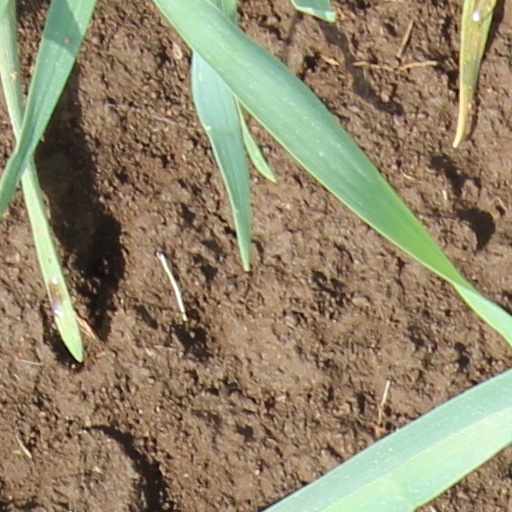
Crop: wheat